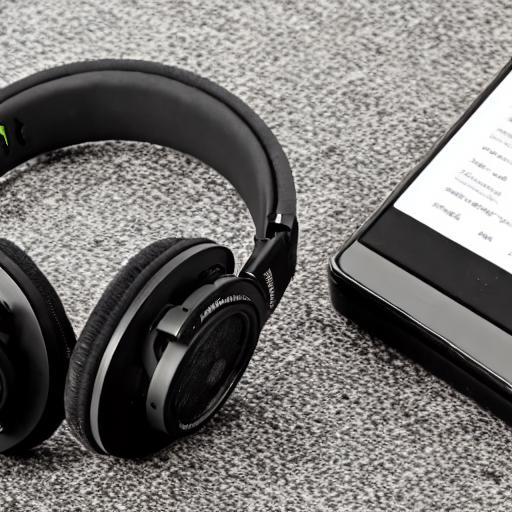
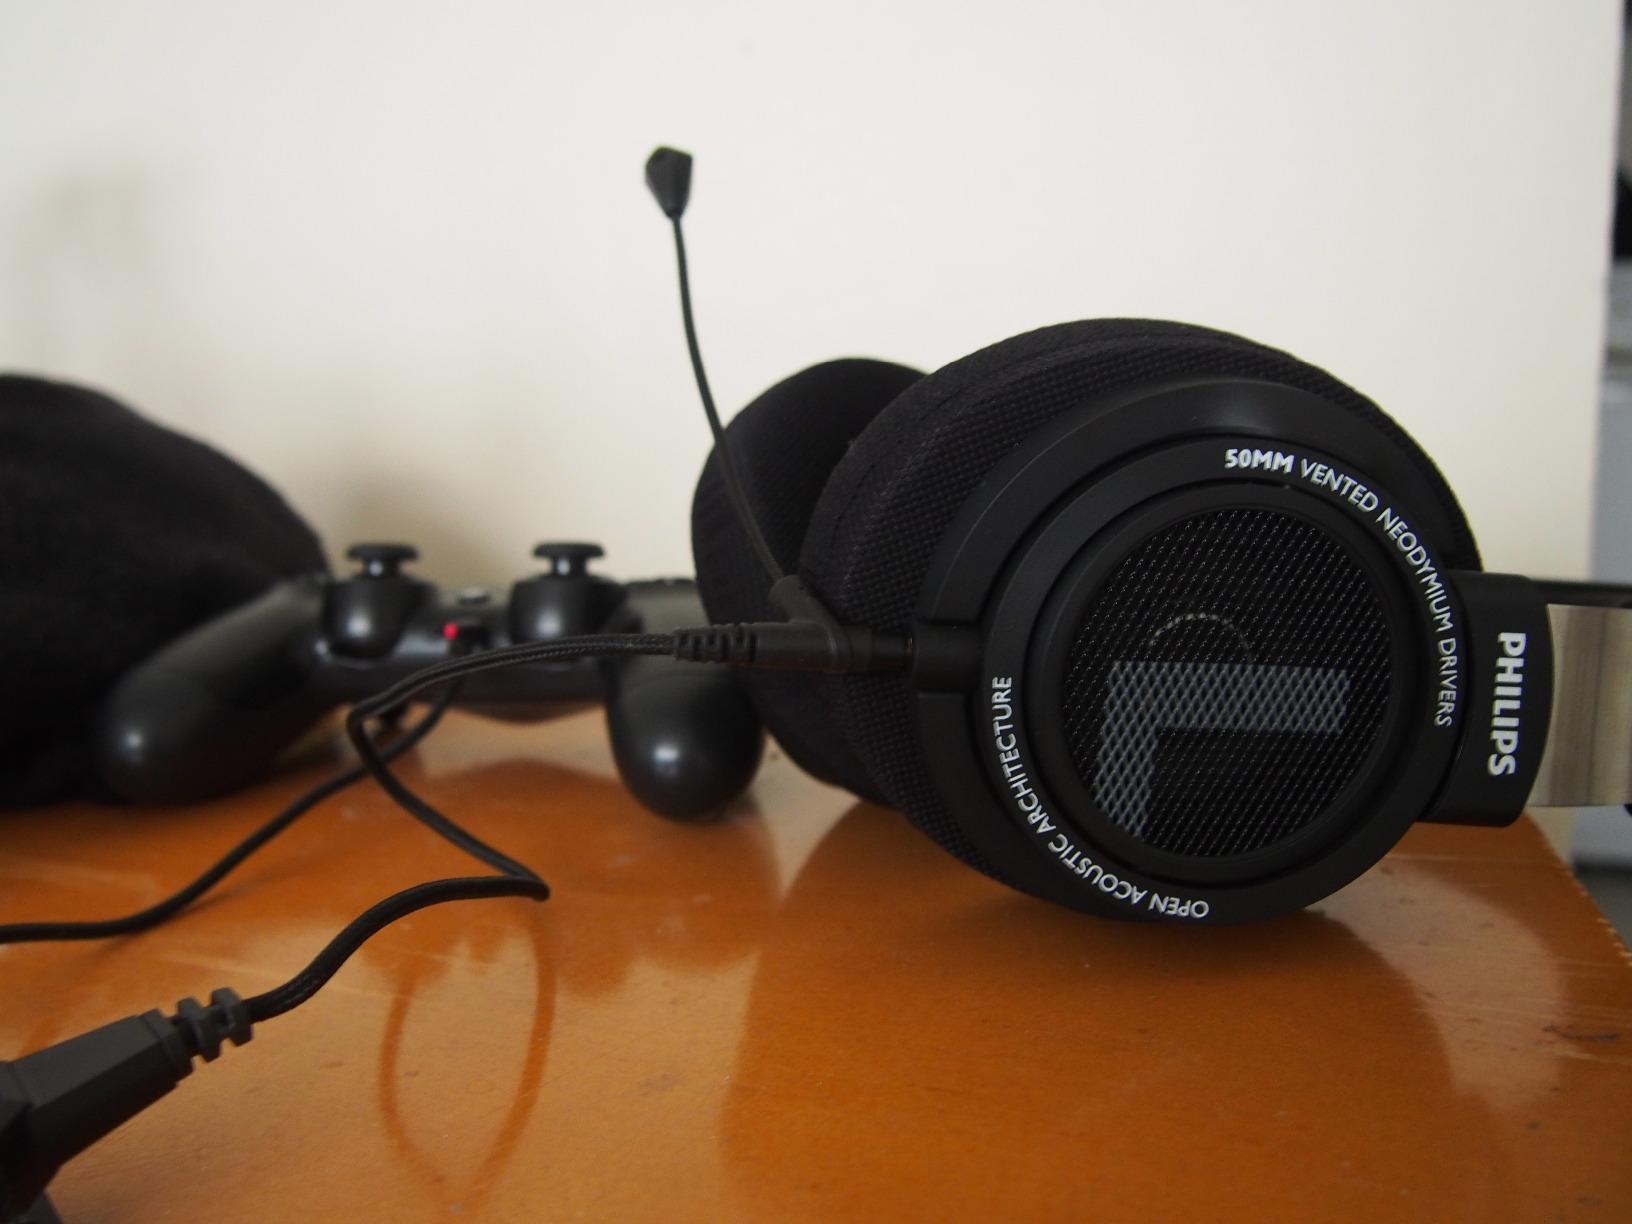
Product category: headphones
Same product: no